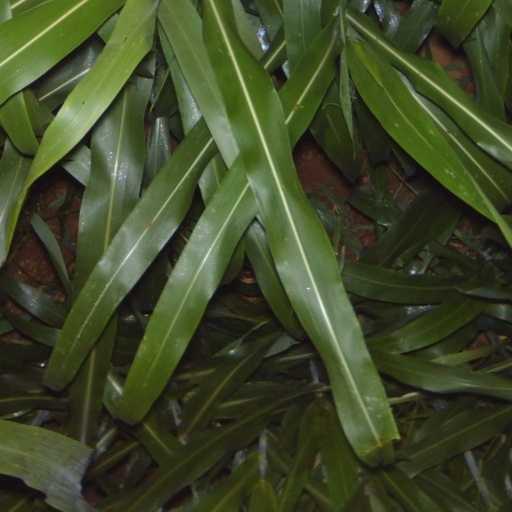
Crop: sorghum